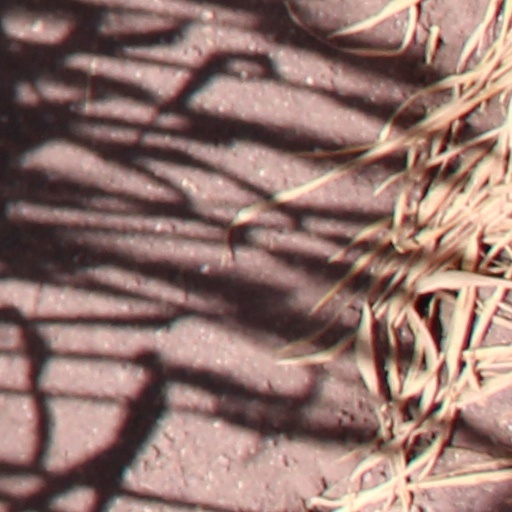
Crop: wheat